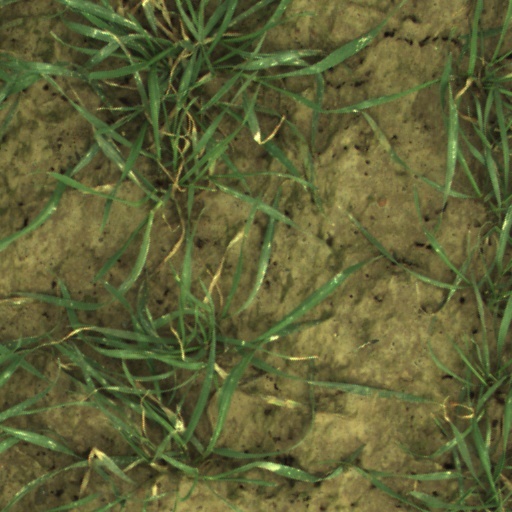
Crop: wheat